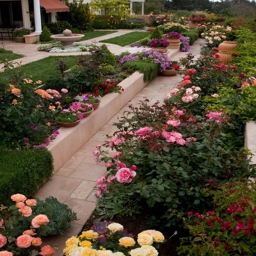
design ideas for a small traditional formal garden .